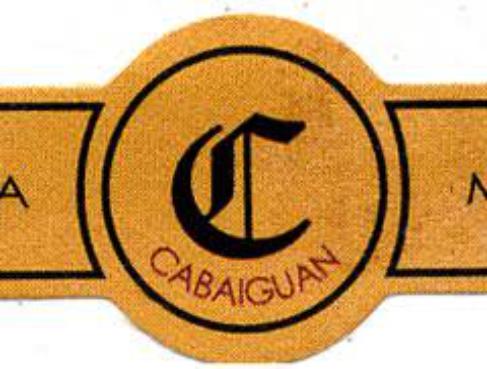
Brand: Cabaiguan
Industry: Others